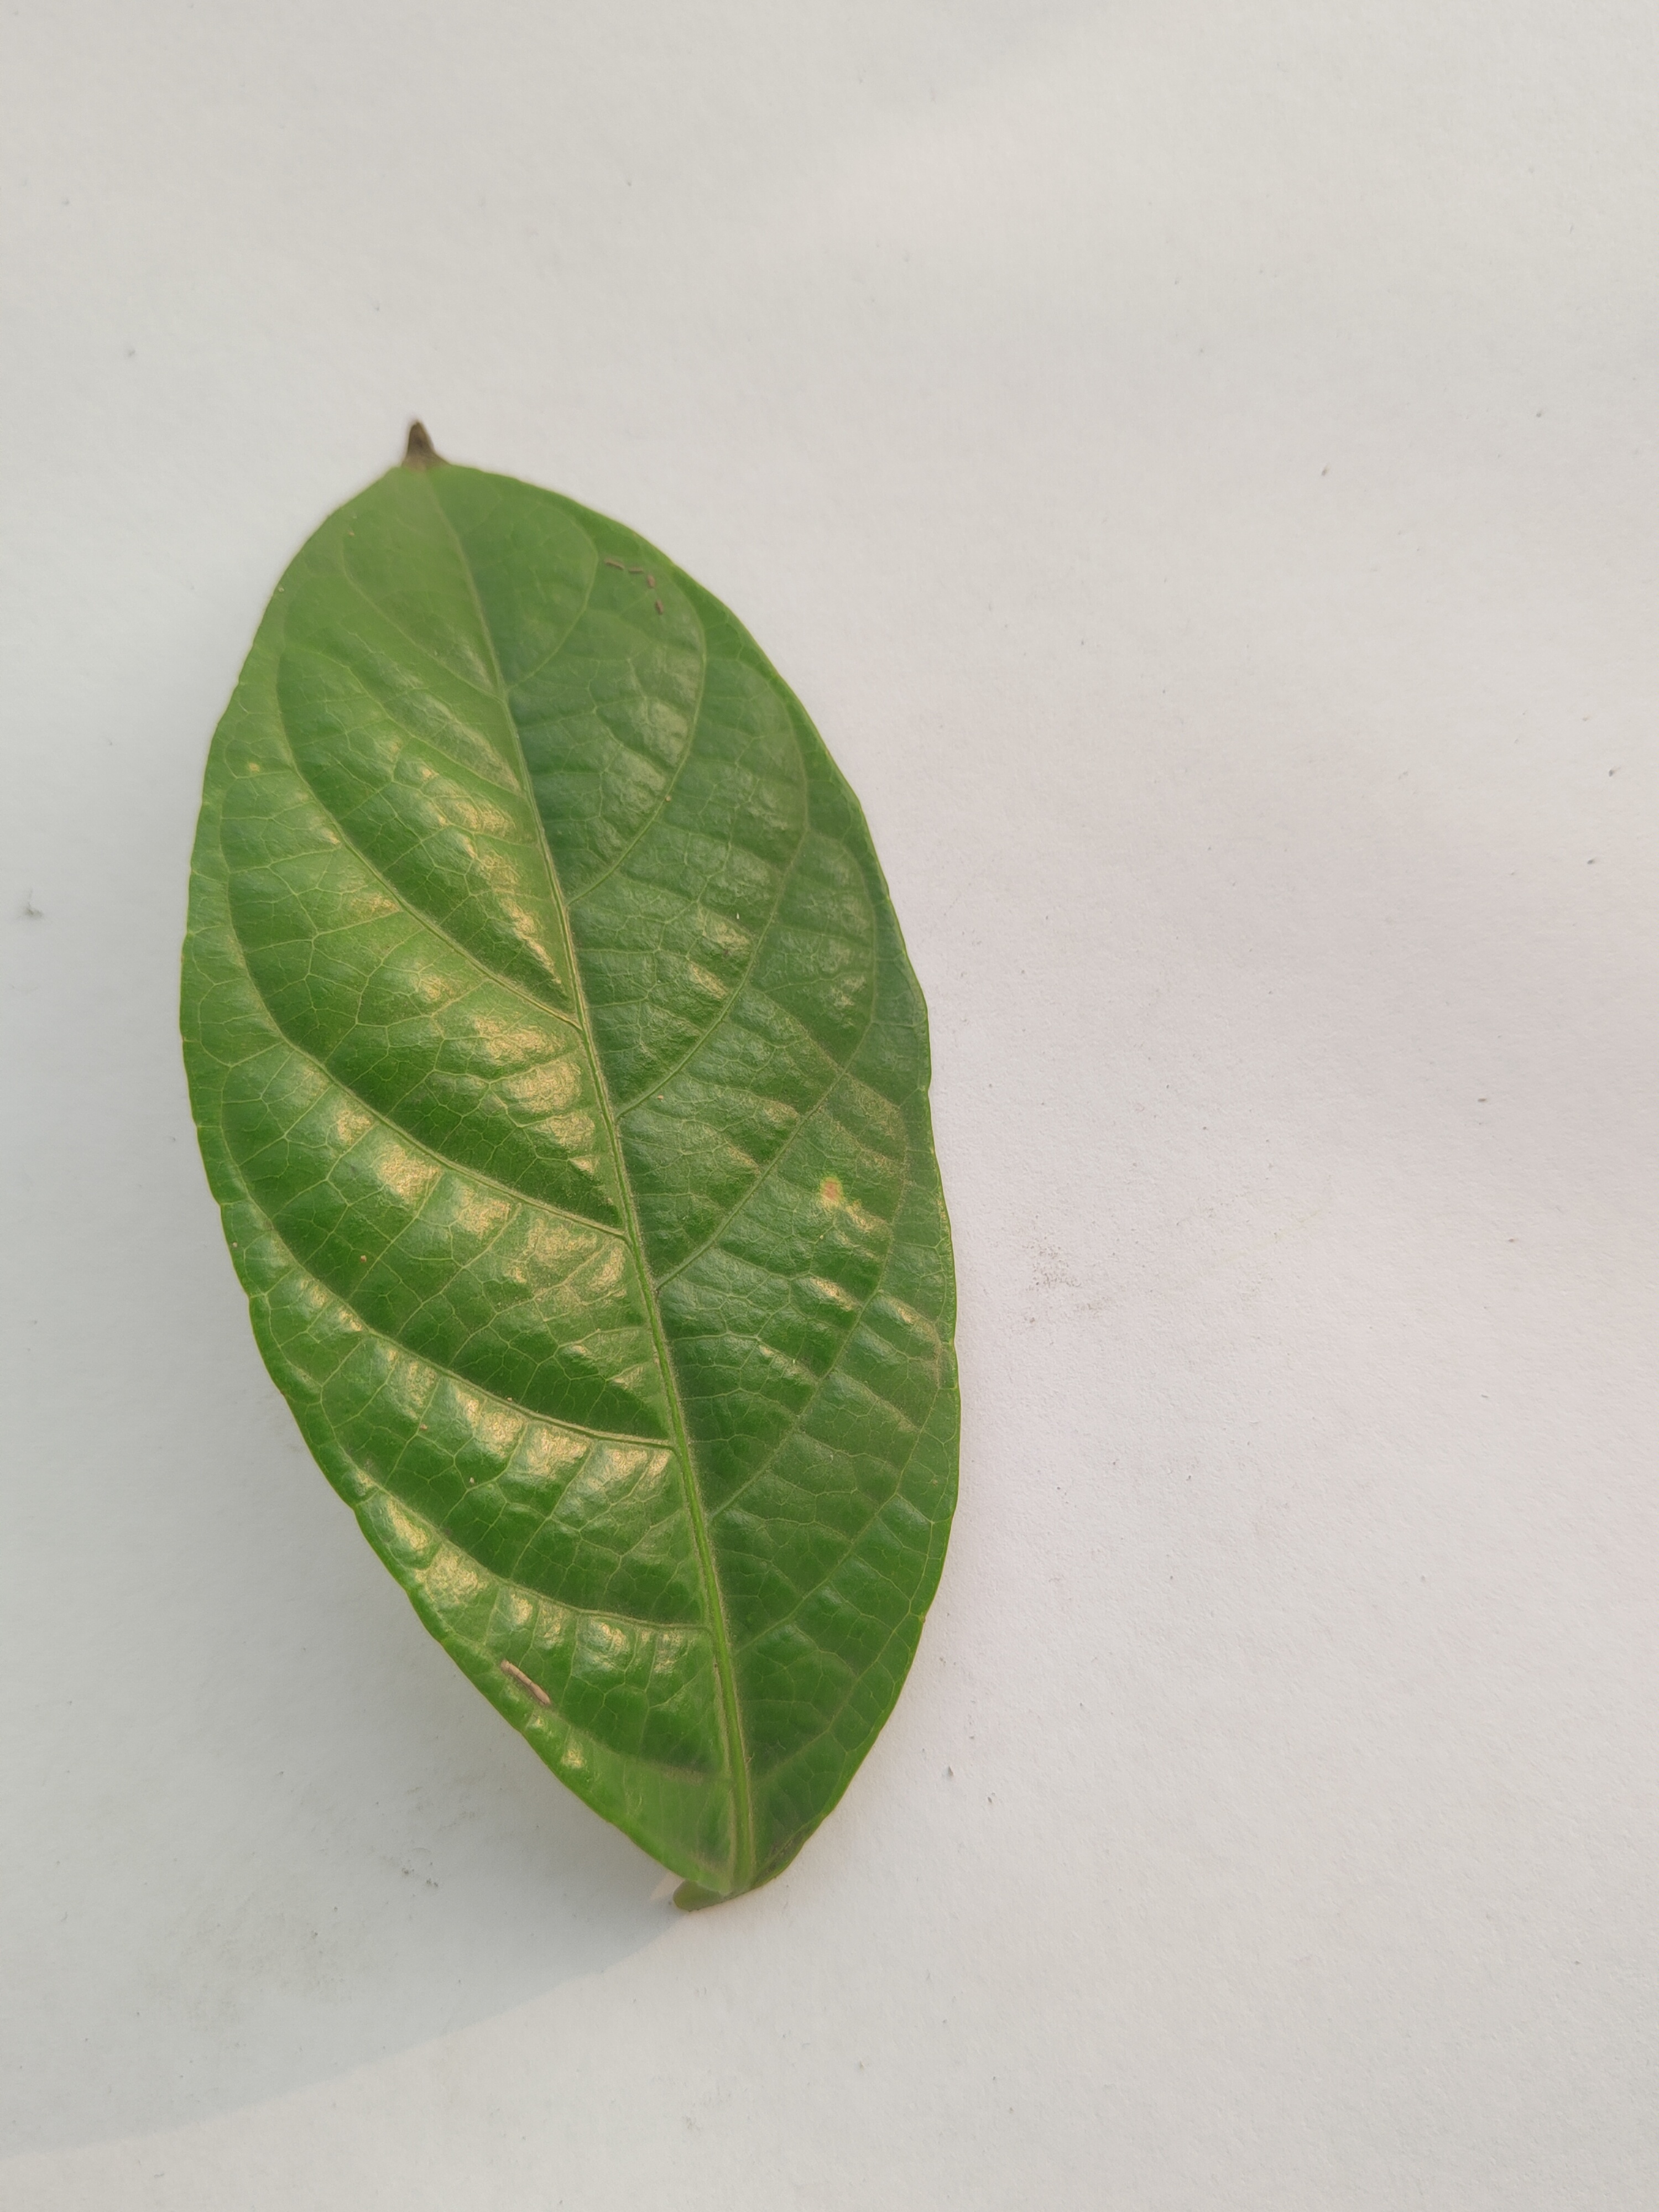
Leaf variety: Lotkon